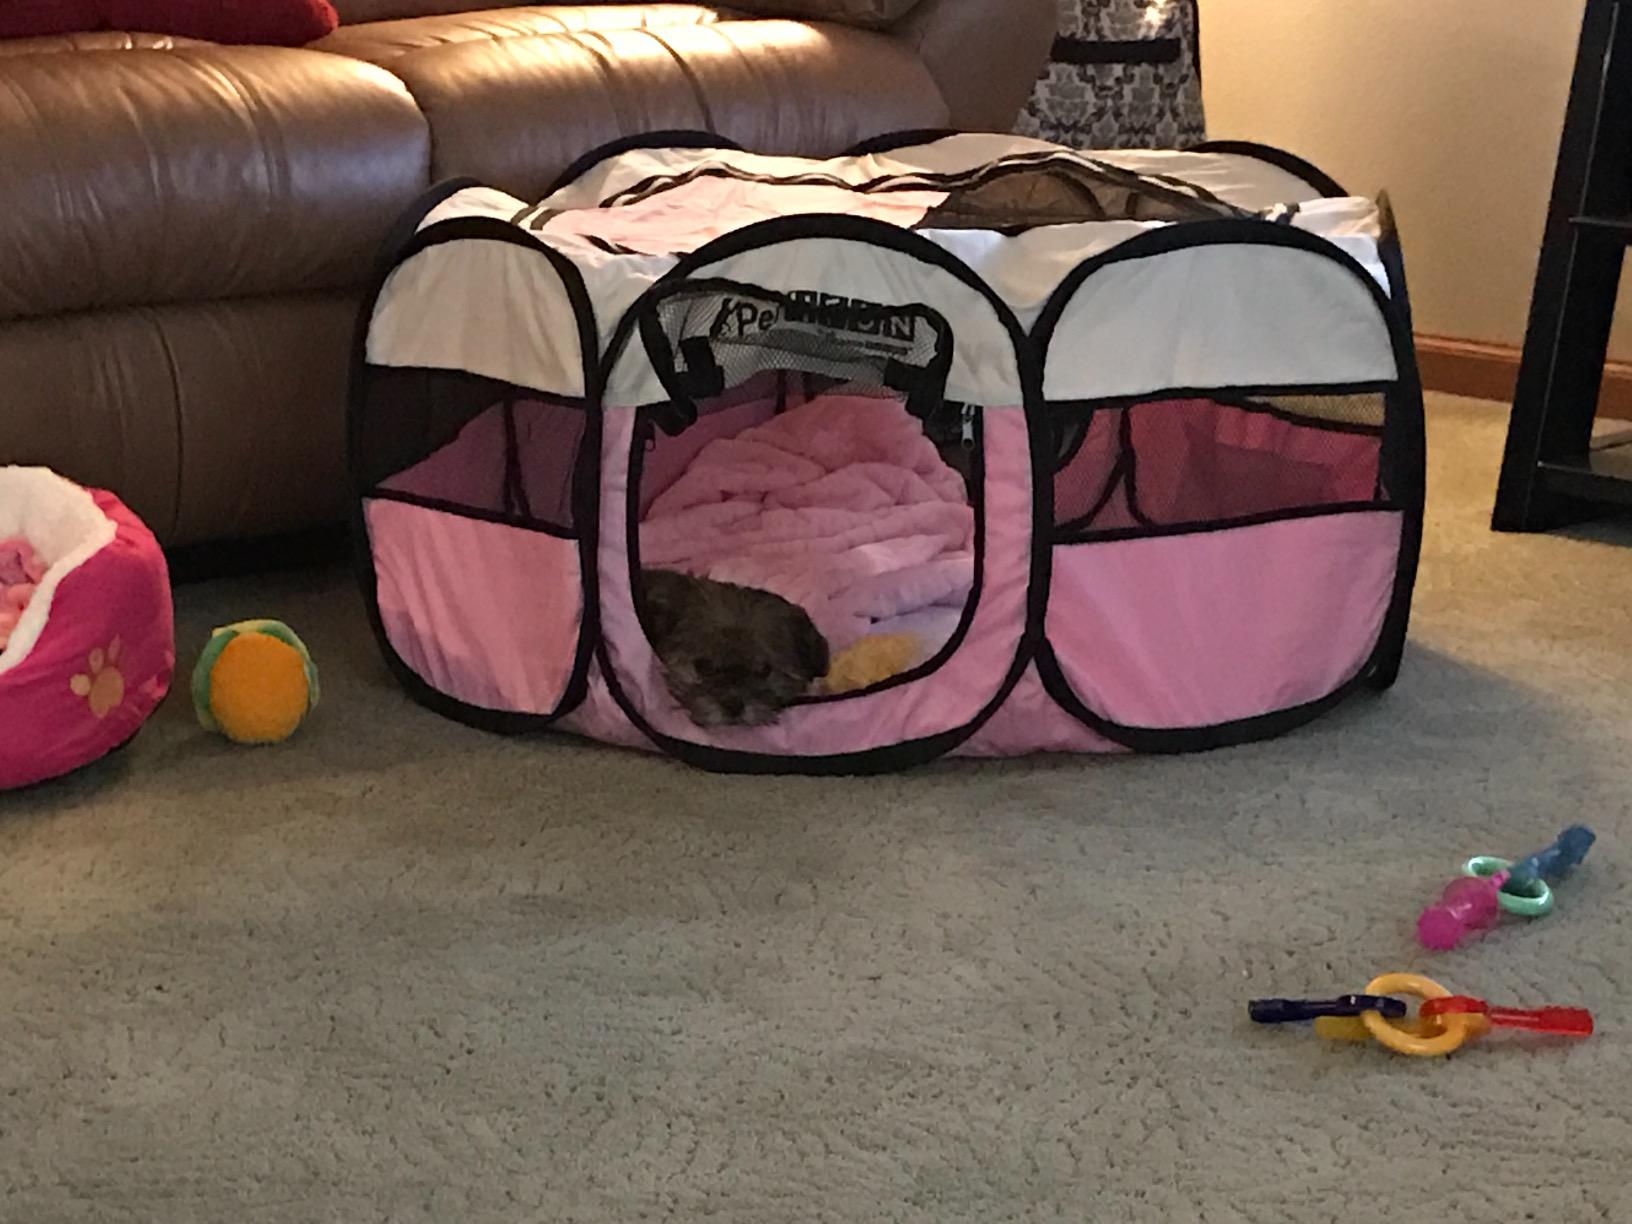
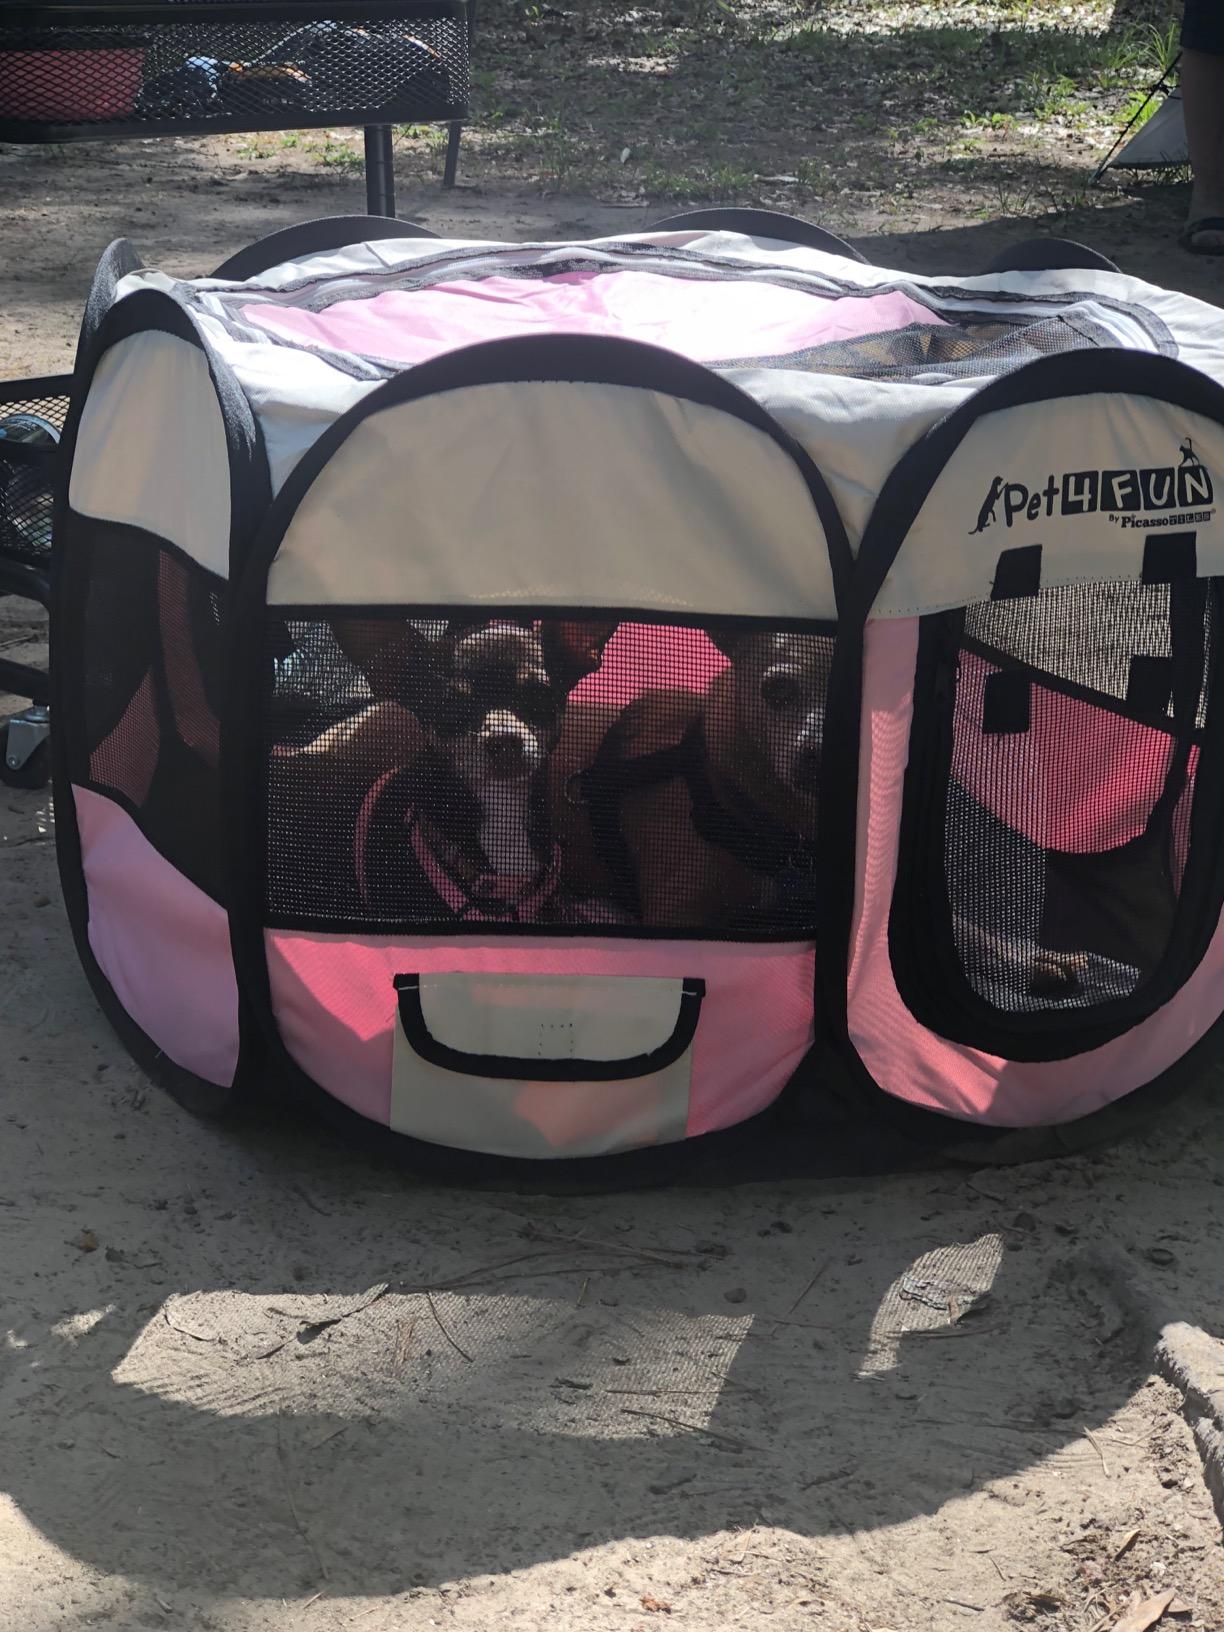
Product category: items_kennel
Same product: yes